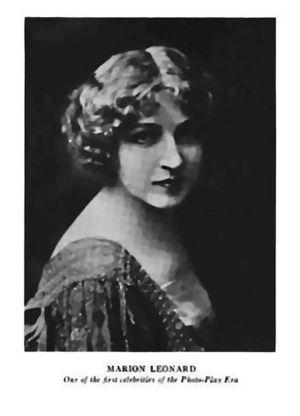
Marion Leonard est une actrice américaine de théâtre et de cinéma muet née le 9 juin 1881 à Cincinnati, États-Unis, et décédée le 9 janvier 1956 à Los Angeles.